Maple leaf cream cookie
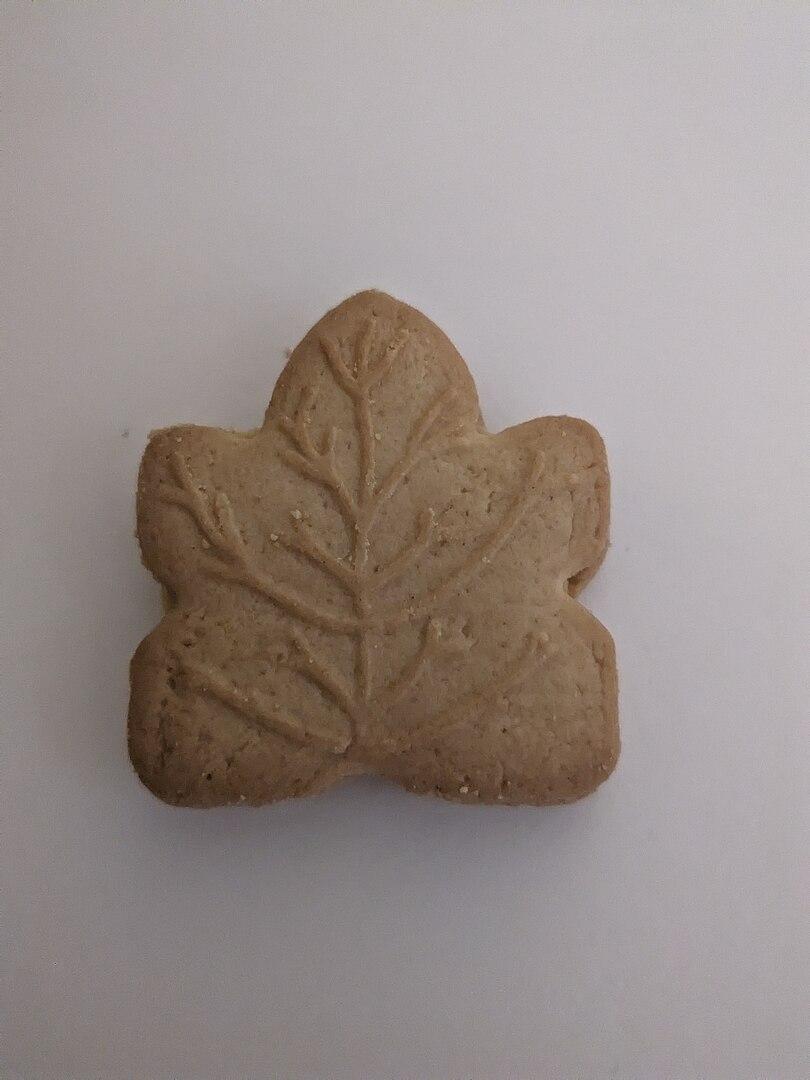
Also known as:
es - Spanish: Galletas de hoja de arce con crema
fr - French: Biscuits feuille d'érable
jv - Javanese: Kukis krim godhong mapel
Category: dessert (sandwich cookie)
Cuisine: Canadian
Associated cuisines: Canadian
Area: Canada
Countries: Canada
Region: Northern America, , , ,
The dish is a sandwich cookies. The cream filling is maple-flavoured, and may contain real maple syrup.